Sasaki Station

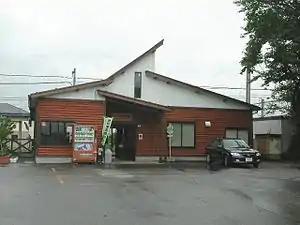
Sasaki Station, July 2004

is a railway station in the city of Shibata, Niigata, Japan, operated by East Japan Railway Company (JR East).